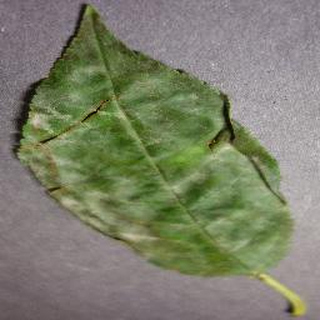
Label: cherry_powdery_mildew